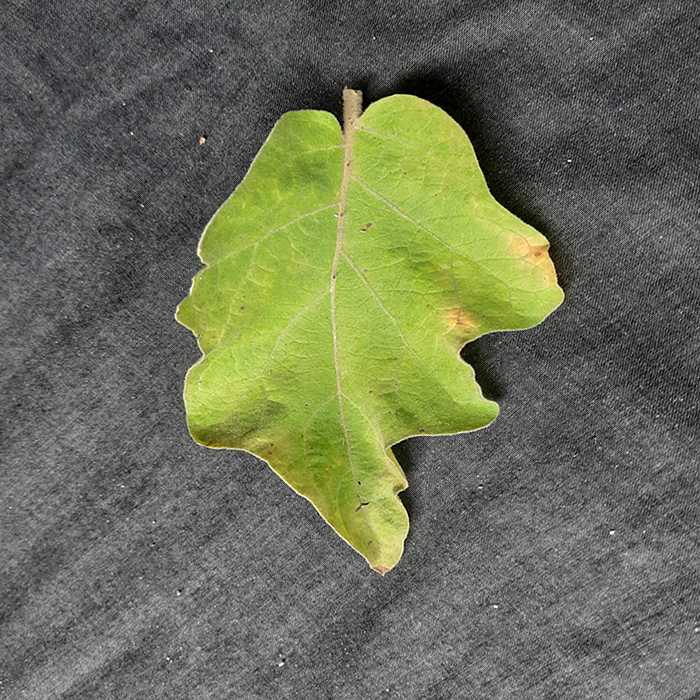
Plant: Eggplant
Label: Eggplant verticillium wilt